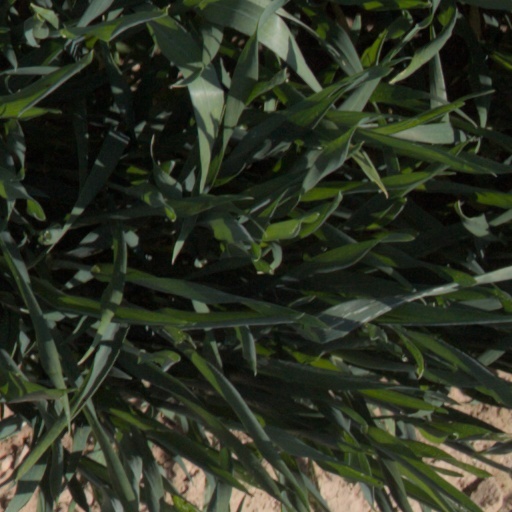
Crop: wheat